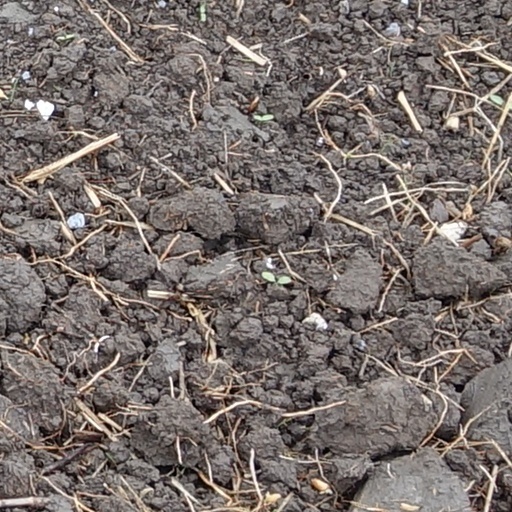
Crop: wheat